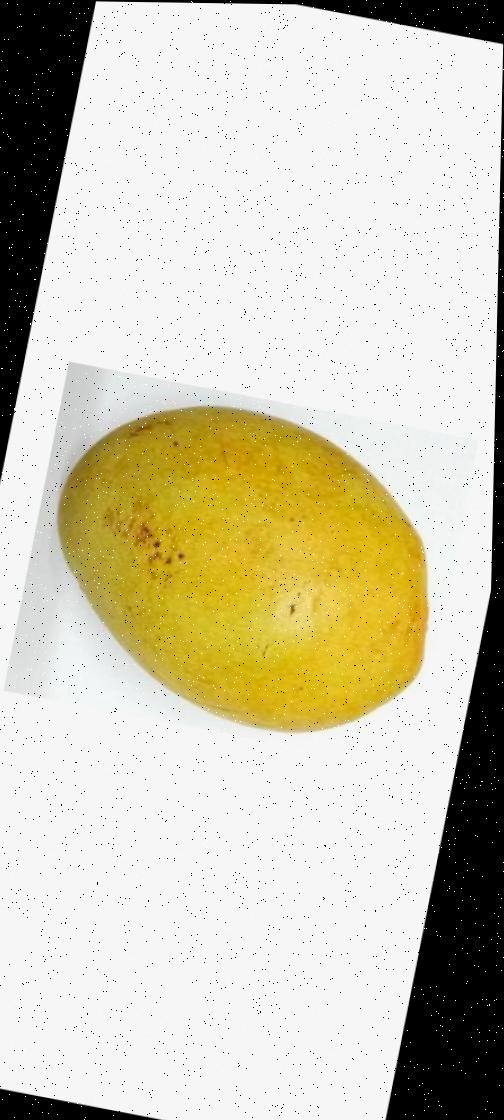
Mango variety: Bari-11